Question: Please indicate a possible affordance area of baseball bat that can be used for holding
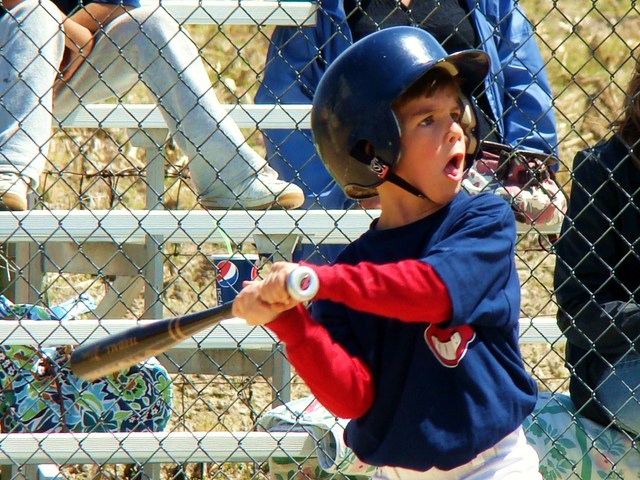
Answer: [202.856, 282.314, 263.89, 330.059]